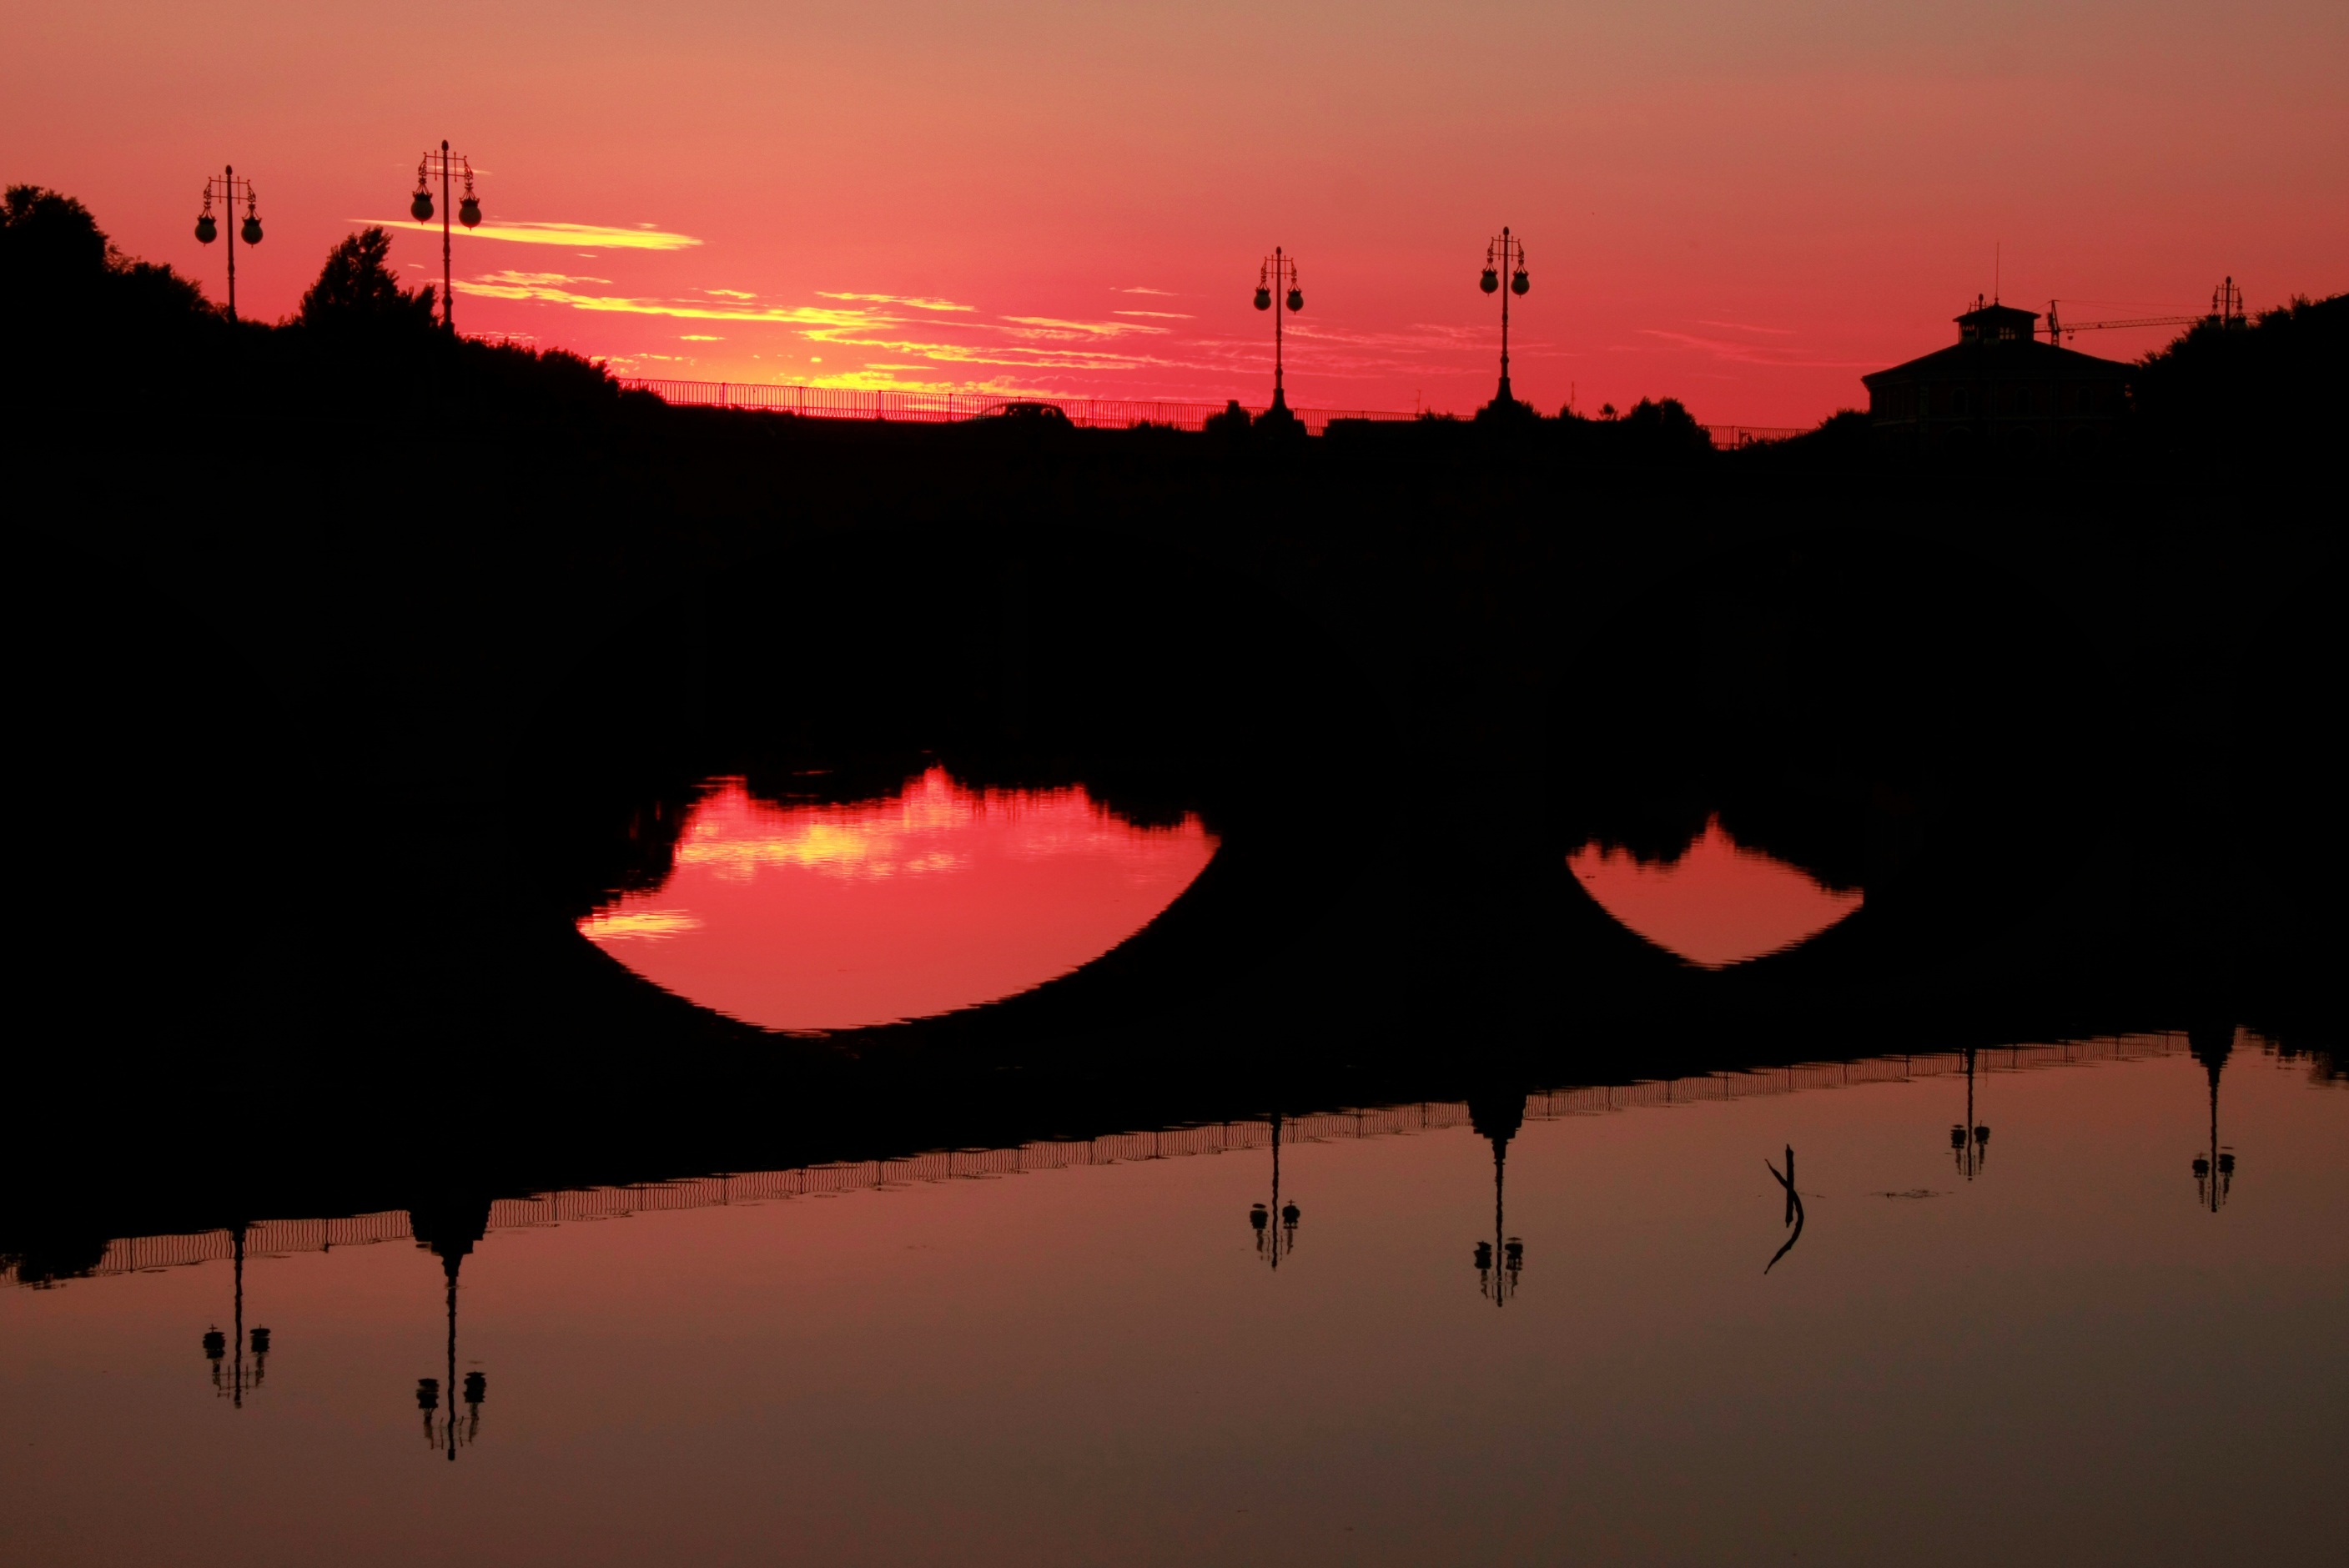
landscape, sea, horizon, silhouette, sun, sunrise, sunset, bridge, morning, dawn, river, dusk, evening, reflection, afternoon, highlights, afterglow, logro o, sombres